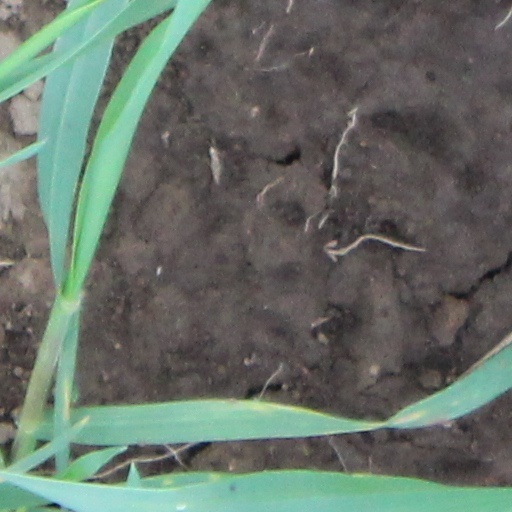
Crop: wheat